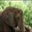
Label: elephant